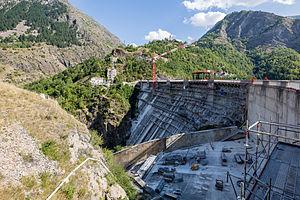
Le barrage du Chambon est un barrage hydroélectrique français de type poids constituant la retenue du lac du Chambon, dans la région de l'Oisans, dans les Alpes françaises. Il est situé sur les communes de Mizoën et Les Deux Alpes dans le département de l'Isère, en région Auvergne-Rhône-Alpes, en France. Il a été le plus haut barrage d'Europe pendant près de vingt ans.